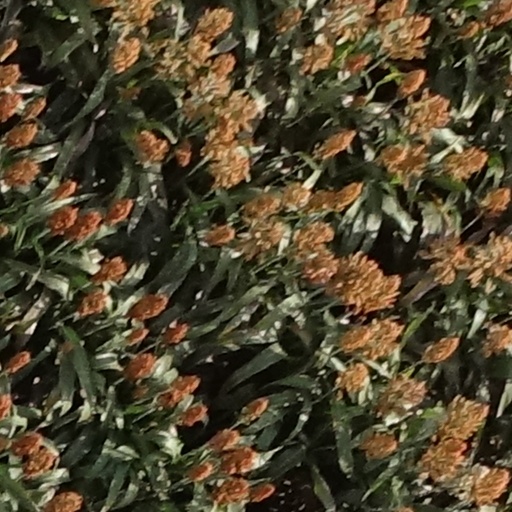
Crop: sorghum